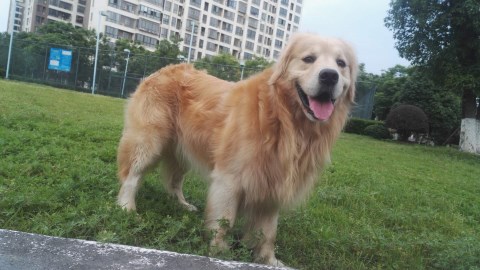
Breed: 5355-n000126-golden_retriever